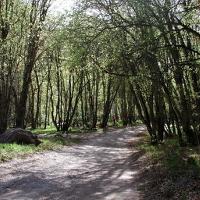
Weather: sun or clear